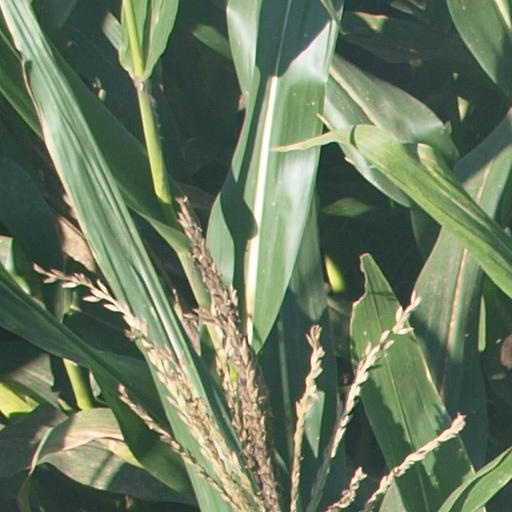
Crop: maize; corn